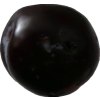
Label: plum